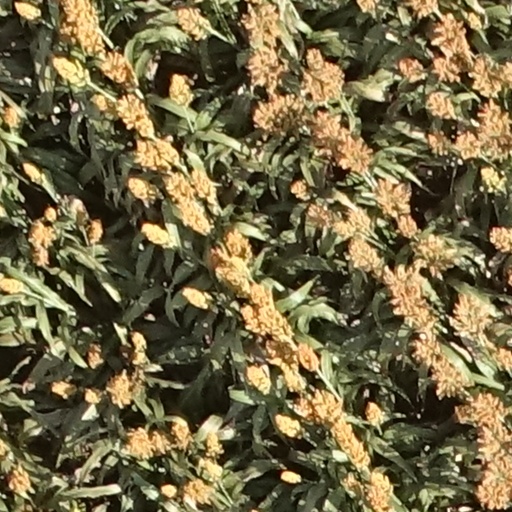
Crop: sorghum